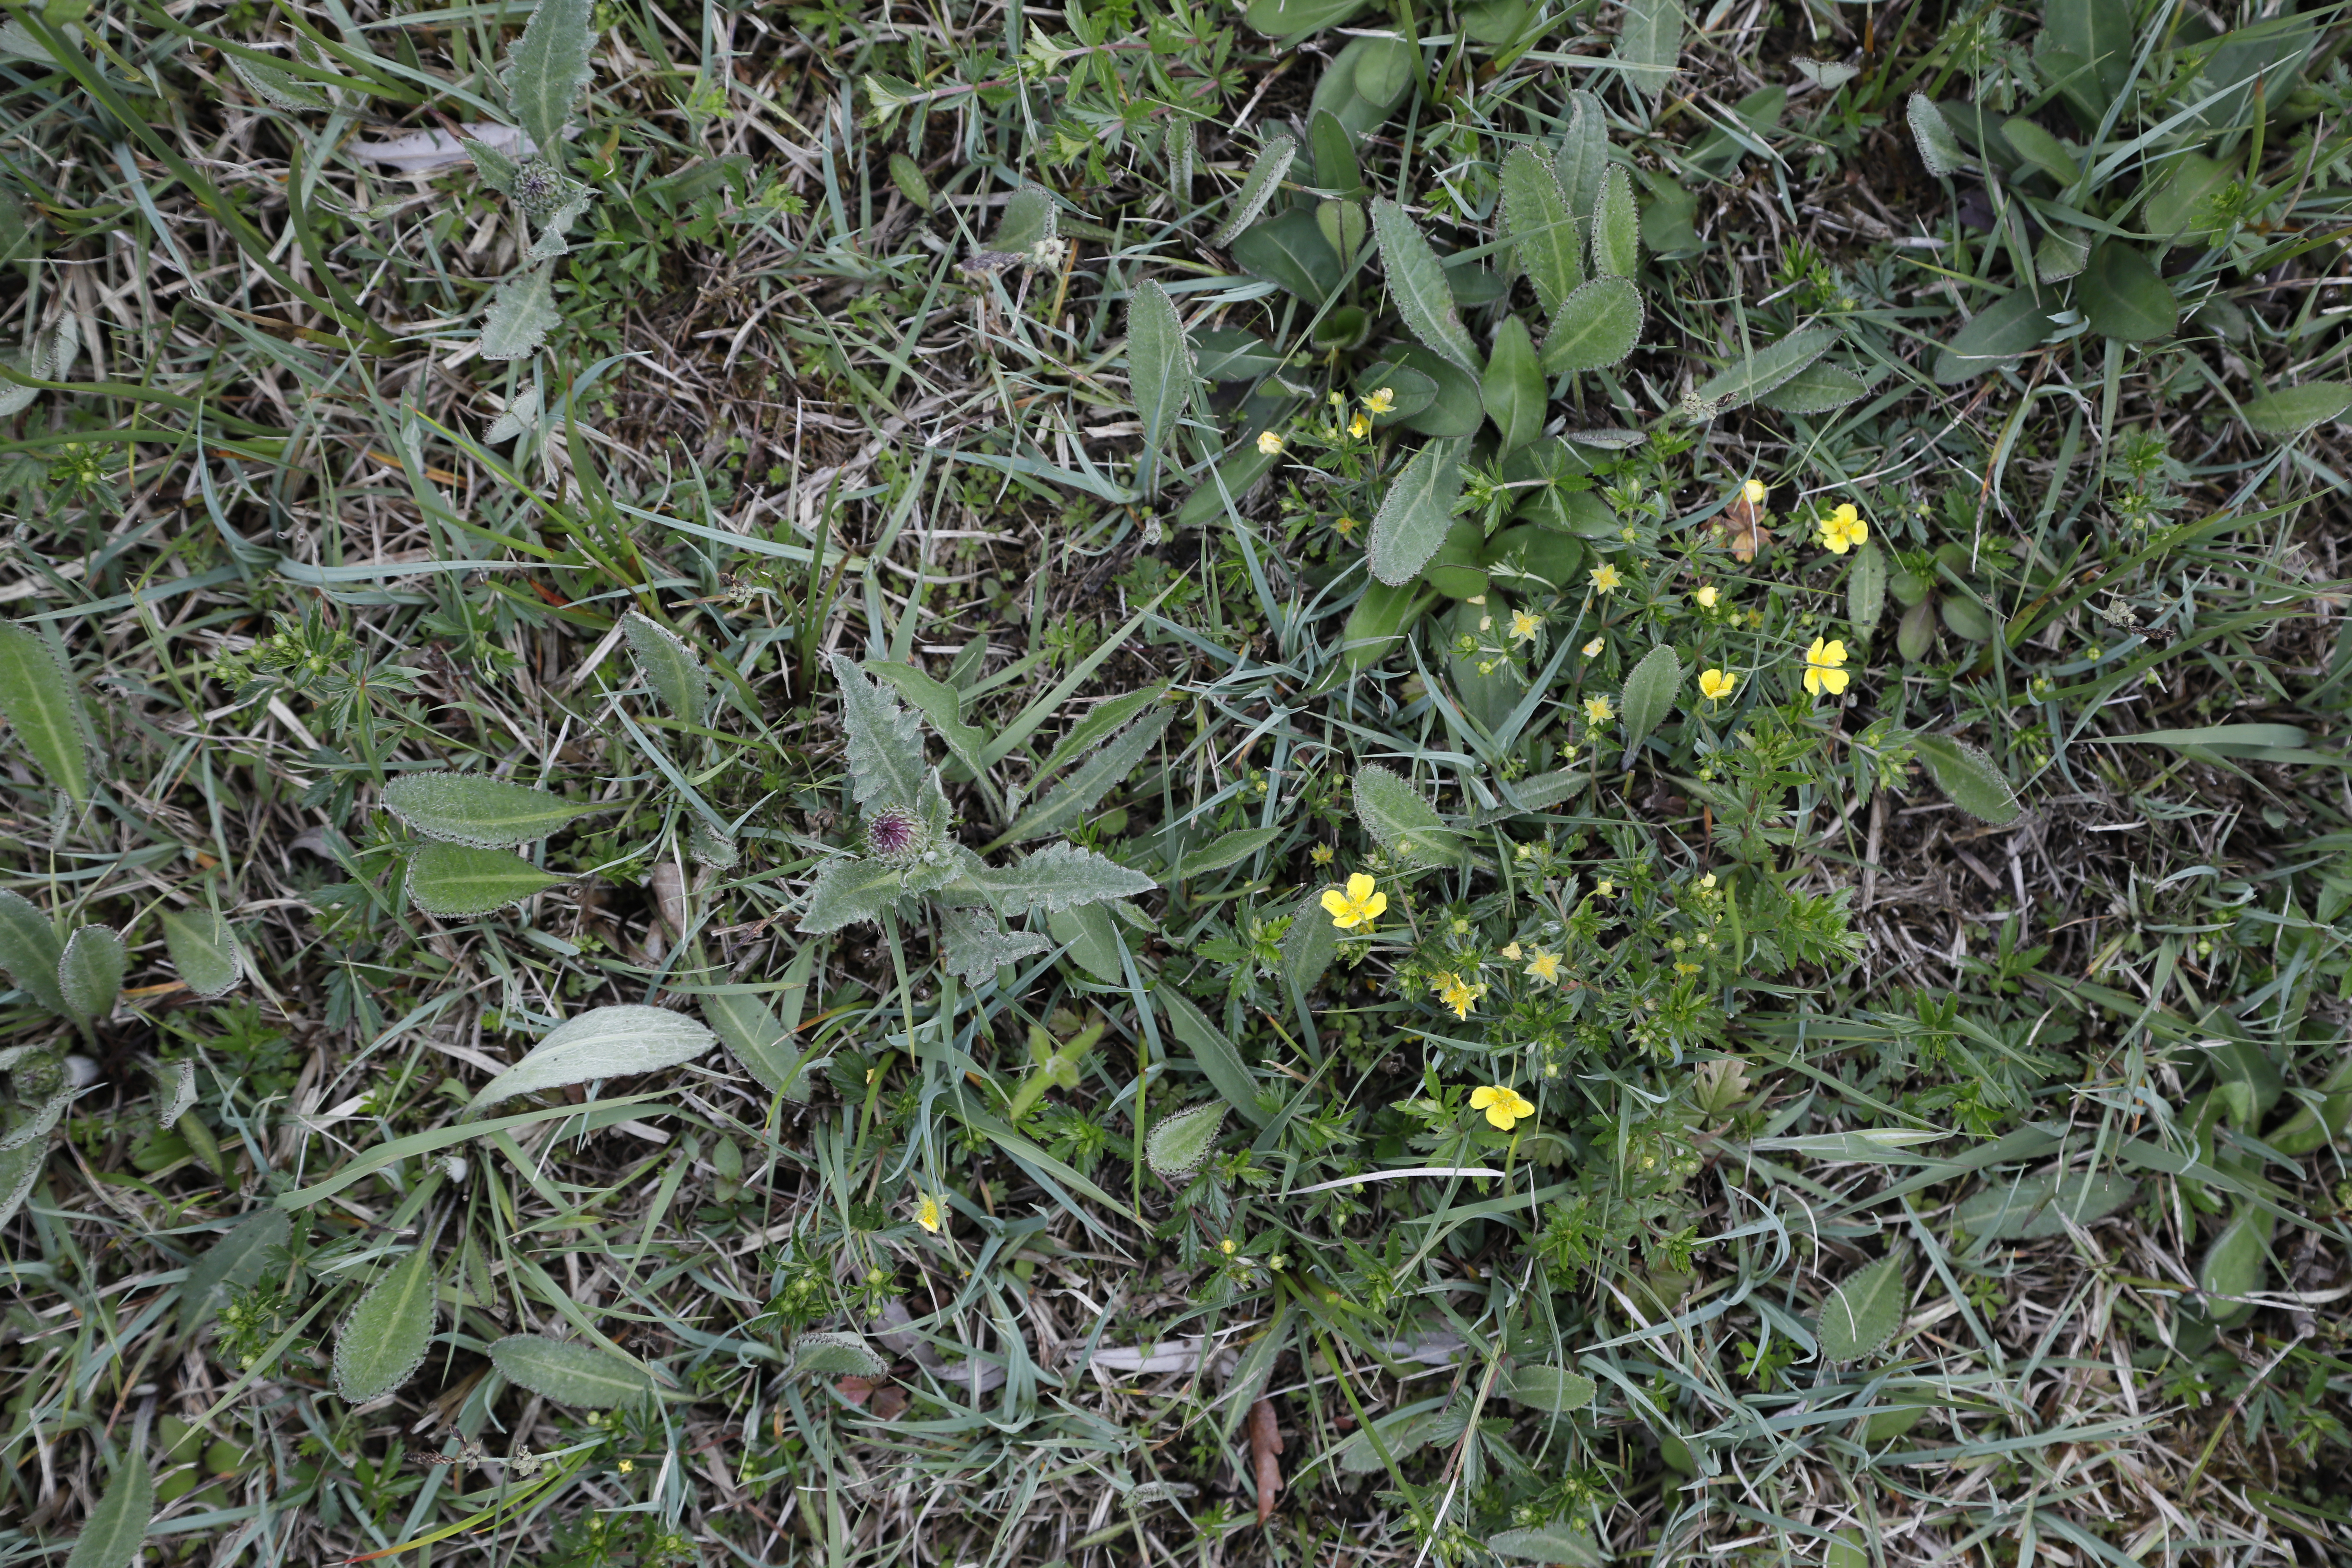
Plant species: Potentilla erecta